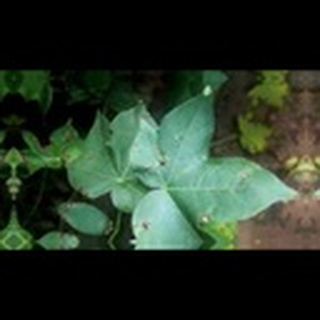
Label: cotton_target_spot